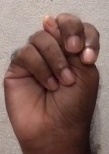
ASL sign: N